Christoffel Coetzee de Villiers

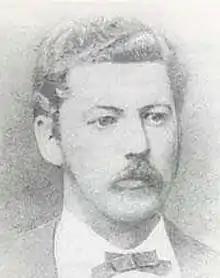

Christoffel Coetzee de Villiers (10 March 1850 – 4 September 1887), born in Swellendam, Cape Colony as the fourth son of a wagon-maker, and married in Wellington where he then settled, spent his last years as a printer's clerk in Cape Town. His passion for researching his own family's history eventually grew into his compilation of "Geslachts-Registers der Oude Kaapsche Familiën", a complete (in so far as it was possible) genealogy of colonists' descendants born at the Colony of the Cape of Good Hope during the Dutch period (1652–1806).